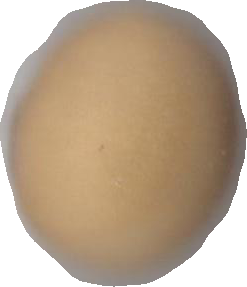
Variety: Grobogan